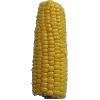
Label: Corn 1